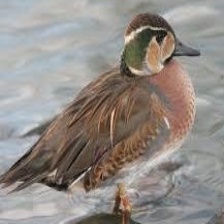
Species: BAIKAL TEAL
Scientific name: ANAS FORMOSA
ImageNet parent category: drake